Elizabeth Brooke (writer)

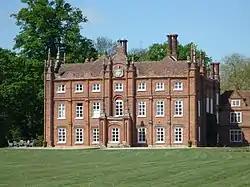
Cockfield Hall, Yoxford

In 1620 Elizabeth married Sir Robert Brooke, son of a prominent London citizen and Grocer, Alderman (1590-1599) and Sheriff of London (1591-92). A great-grandson of Reginald Brooke of Aspall (younger brother of Edward Brooke, 6th Baron Cobham), Robert was educated at Emmanuel College, Cambridge and at Grays Inn, and was a notable patron of devout clergy. He had first been married, in October 1597, to Joan, a daughter of Sir Humphrey Weld, Sheriff of London in 1599-1600, also a leading City Grocer. At the time of Robert Brooke's first marriage, Brooke's father, who died in 1600, had purchased for him the manor and mansion of Cockfield Hall at Yoxford, Suffolk, from Sir Arthur Hopton, son of Sir Owen Hopton, Lieutenant of the Tower of London, whose country seat this had been. During his first marriage, which was childless, Brooke had completely rebuilt Cockfield Hall, and at her death aged 38 in 1618 Joan Brooke was buried in Yoxford church.